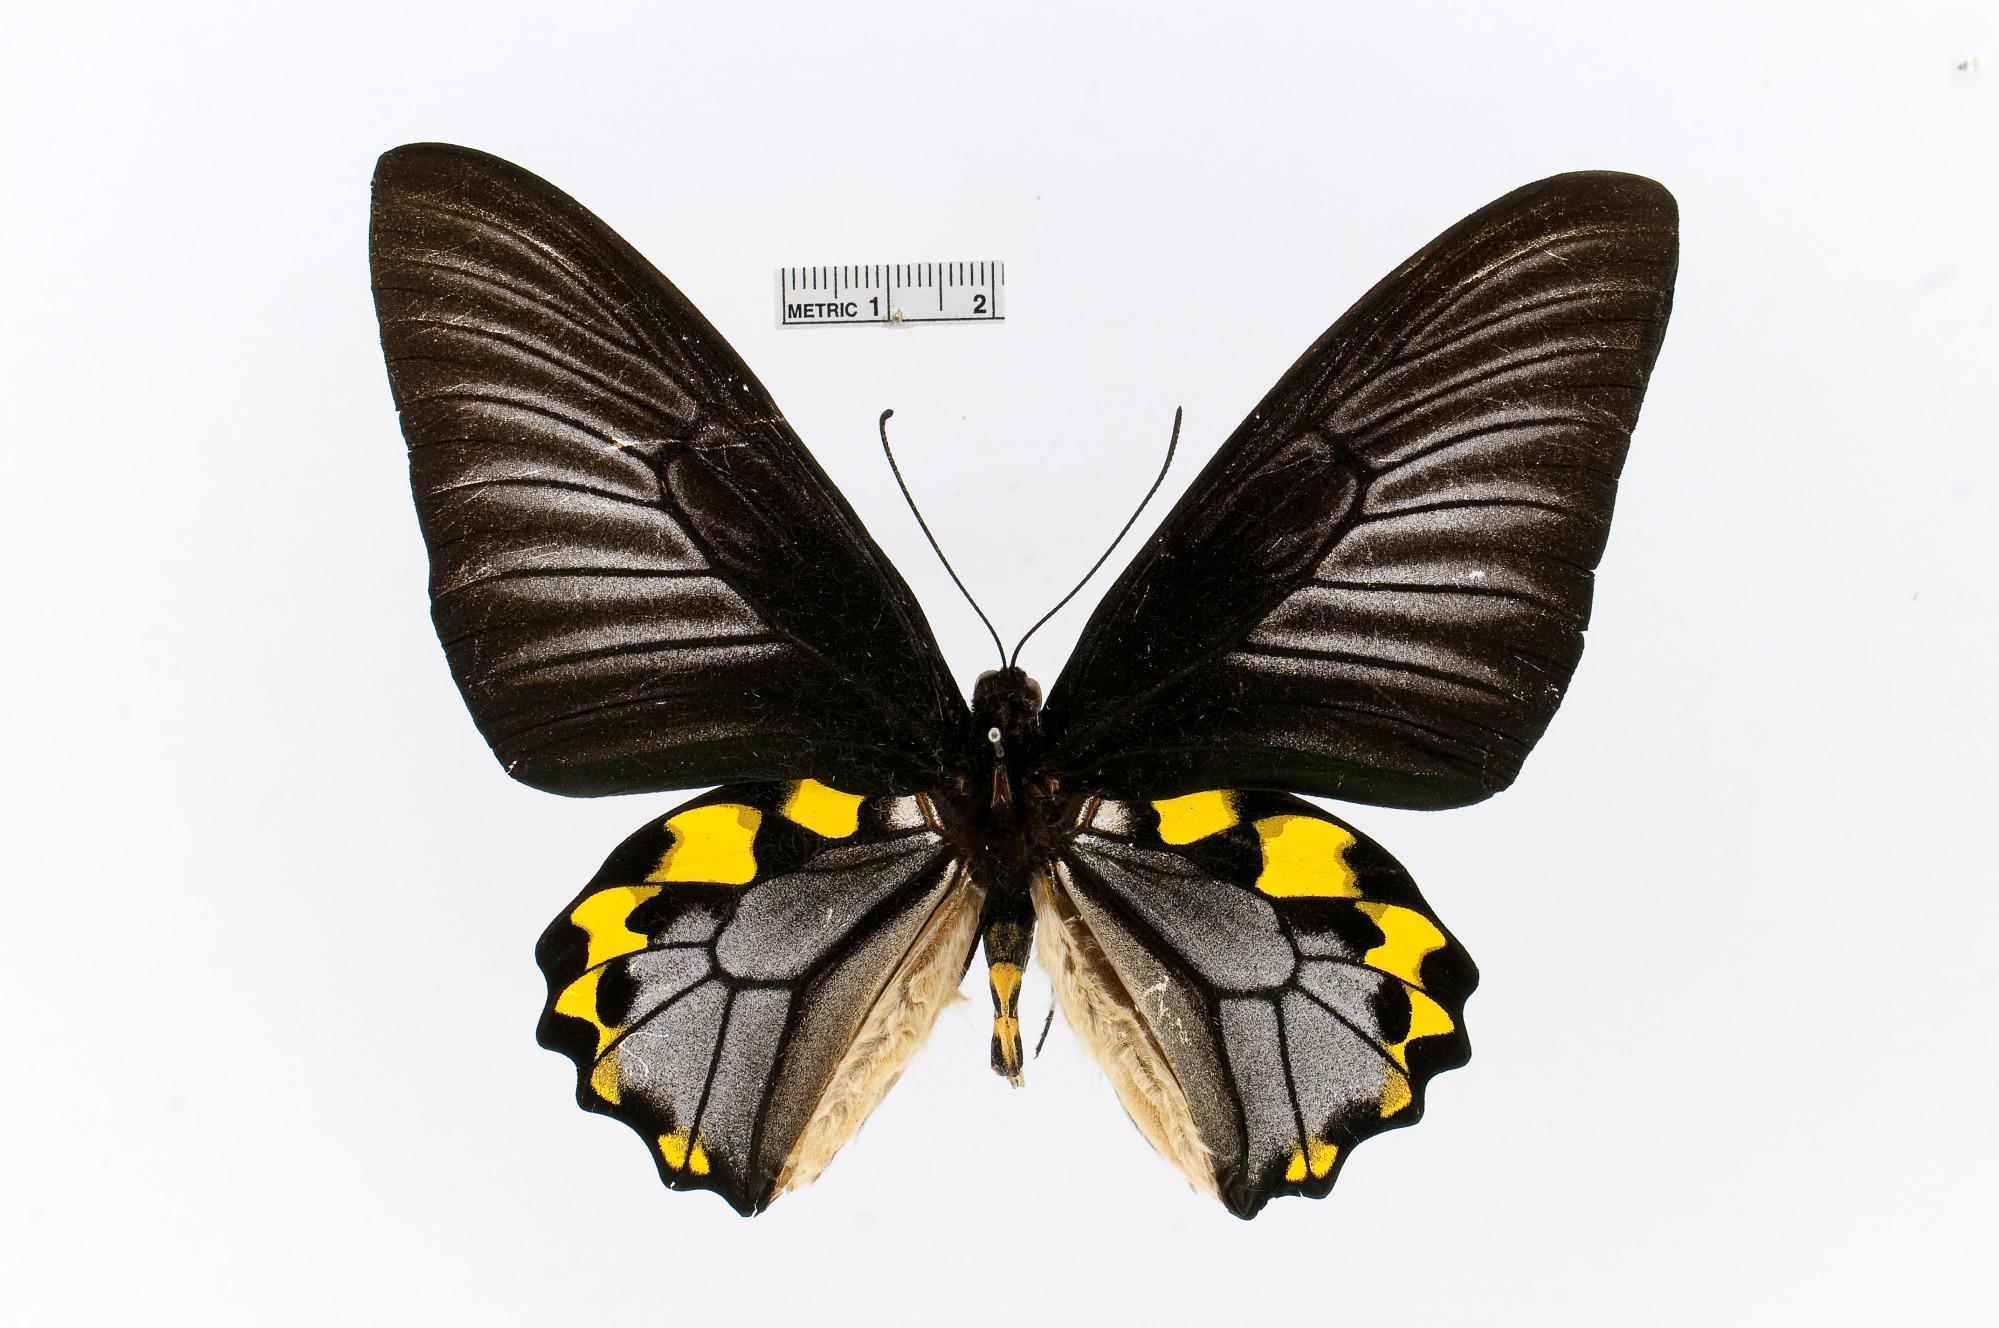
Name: Troides hypolitus
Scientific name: Troides hypolitus
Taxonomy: Animalia, Arthropoda, Insecta, Lepidoptera, Papilionidae, Papilioninae